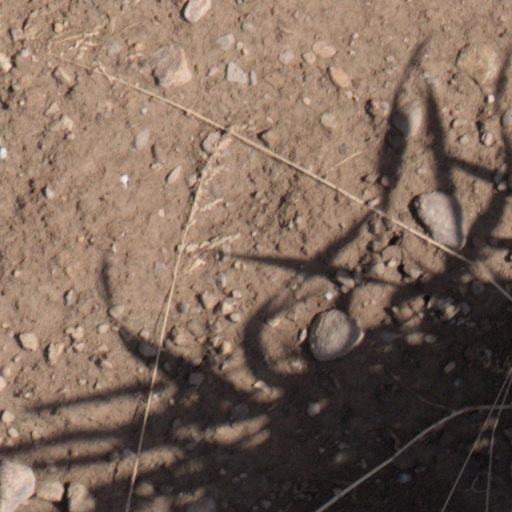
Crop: wheat